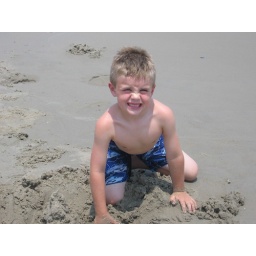
Connor plays in the sand on the beach at Corolla